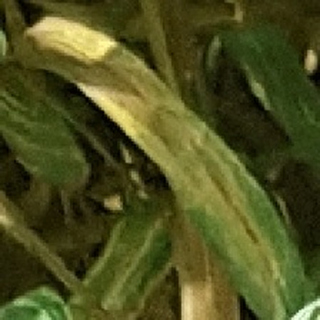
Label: wheat_yellow_rust